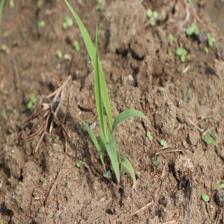
Label: Sorghum